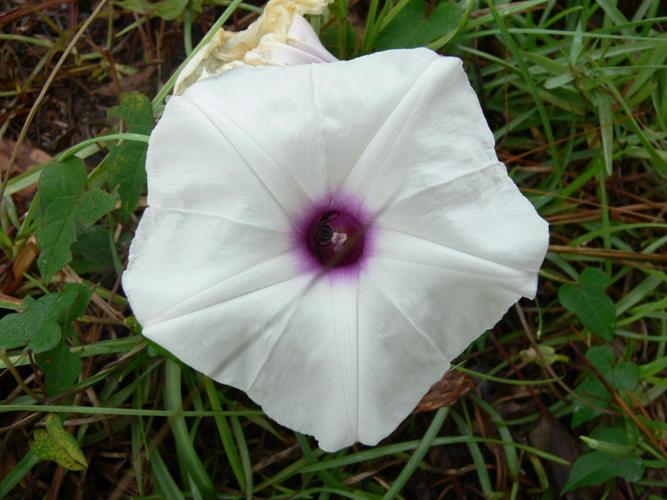
Label: morning glory